Drinking straw

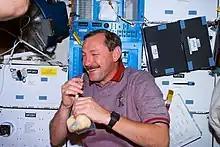
An astronaut using a plastic straw in space on the 1998 NASA mission STS-95. Straws help reduce the likelihood that liquids will escape containment and contaminate equipment within space vessels. Specially designed straws and other drinking equipment, such as hydration packs can be used in high complexity environments where liquids can cause problems.

One interesting variation of the plastic straw is the "bendy straw", commonly referred to in the industry as an "articulated straw". This straw has a concertina-type hinge near its top to allow for improved maneuverability of the straw when drinking a beverage, especially from a low angle. The articulated straw was invented by Joseph Friedman in 1937. He quickly developed the straw after he saw his daughter struggling to use a normal straight straw.